Berberism

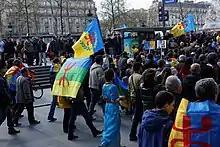
Demonstration of Kabyles in Paris, April 2016

Berberism is a Berber ethnonationalist movement, that started mainly in Kabylia (Algeria) and Morocco during the French colonial era with the Kabyle myth and was largely driven by colonial capitalism and France's divide and conquer policy. The Berberist movement originally manifested itself as anti-Arab racism, Islamophobia, and Francophilia, that was sanctioned and sponsored by French colonial authorities. The movement later spread to other Berber communities in the Maghreb region of North Africa and was facilitated by colonial policies such as the Berber Dahir. The Berberist movement in Algeria and Morocco is in opposition to cultural Arabization, pan-Arabism and Islamism.